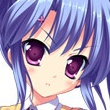
Portrait style: Anime Portrait